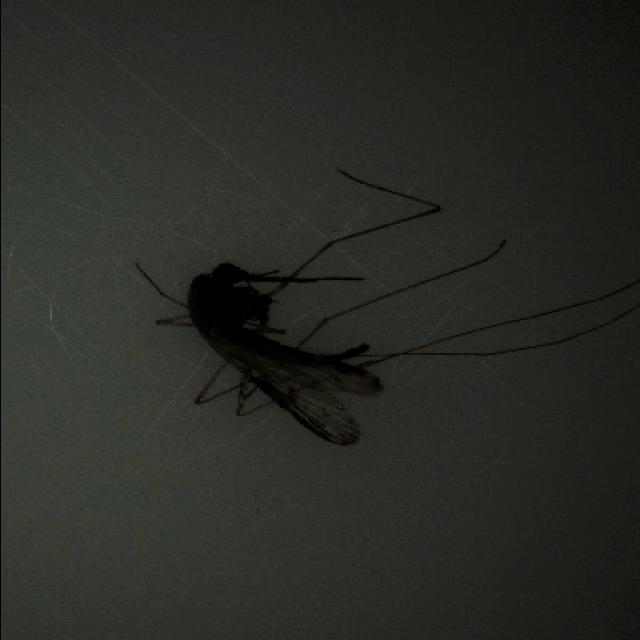
Species: anopheles_sinensis